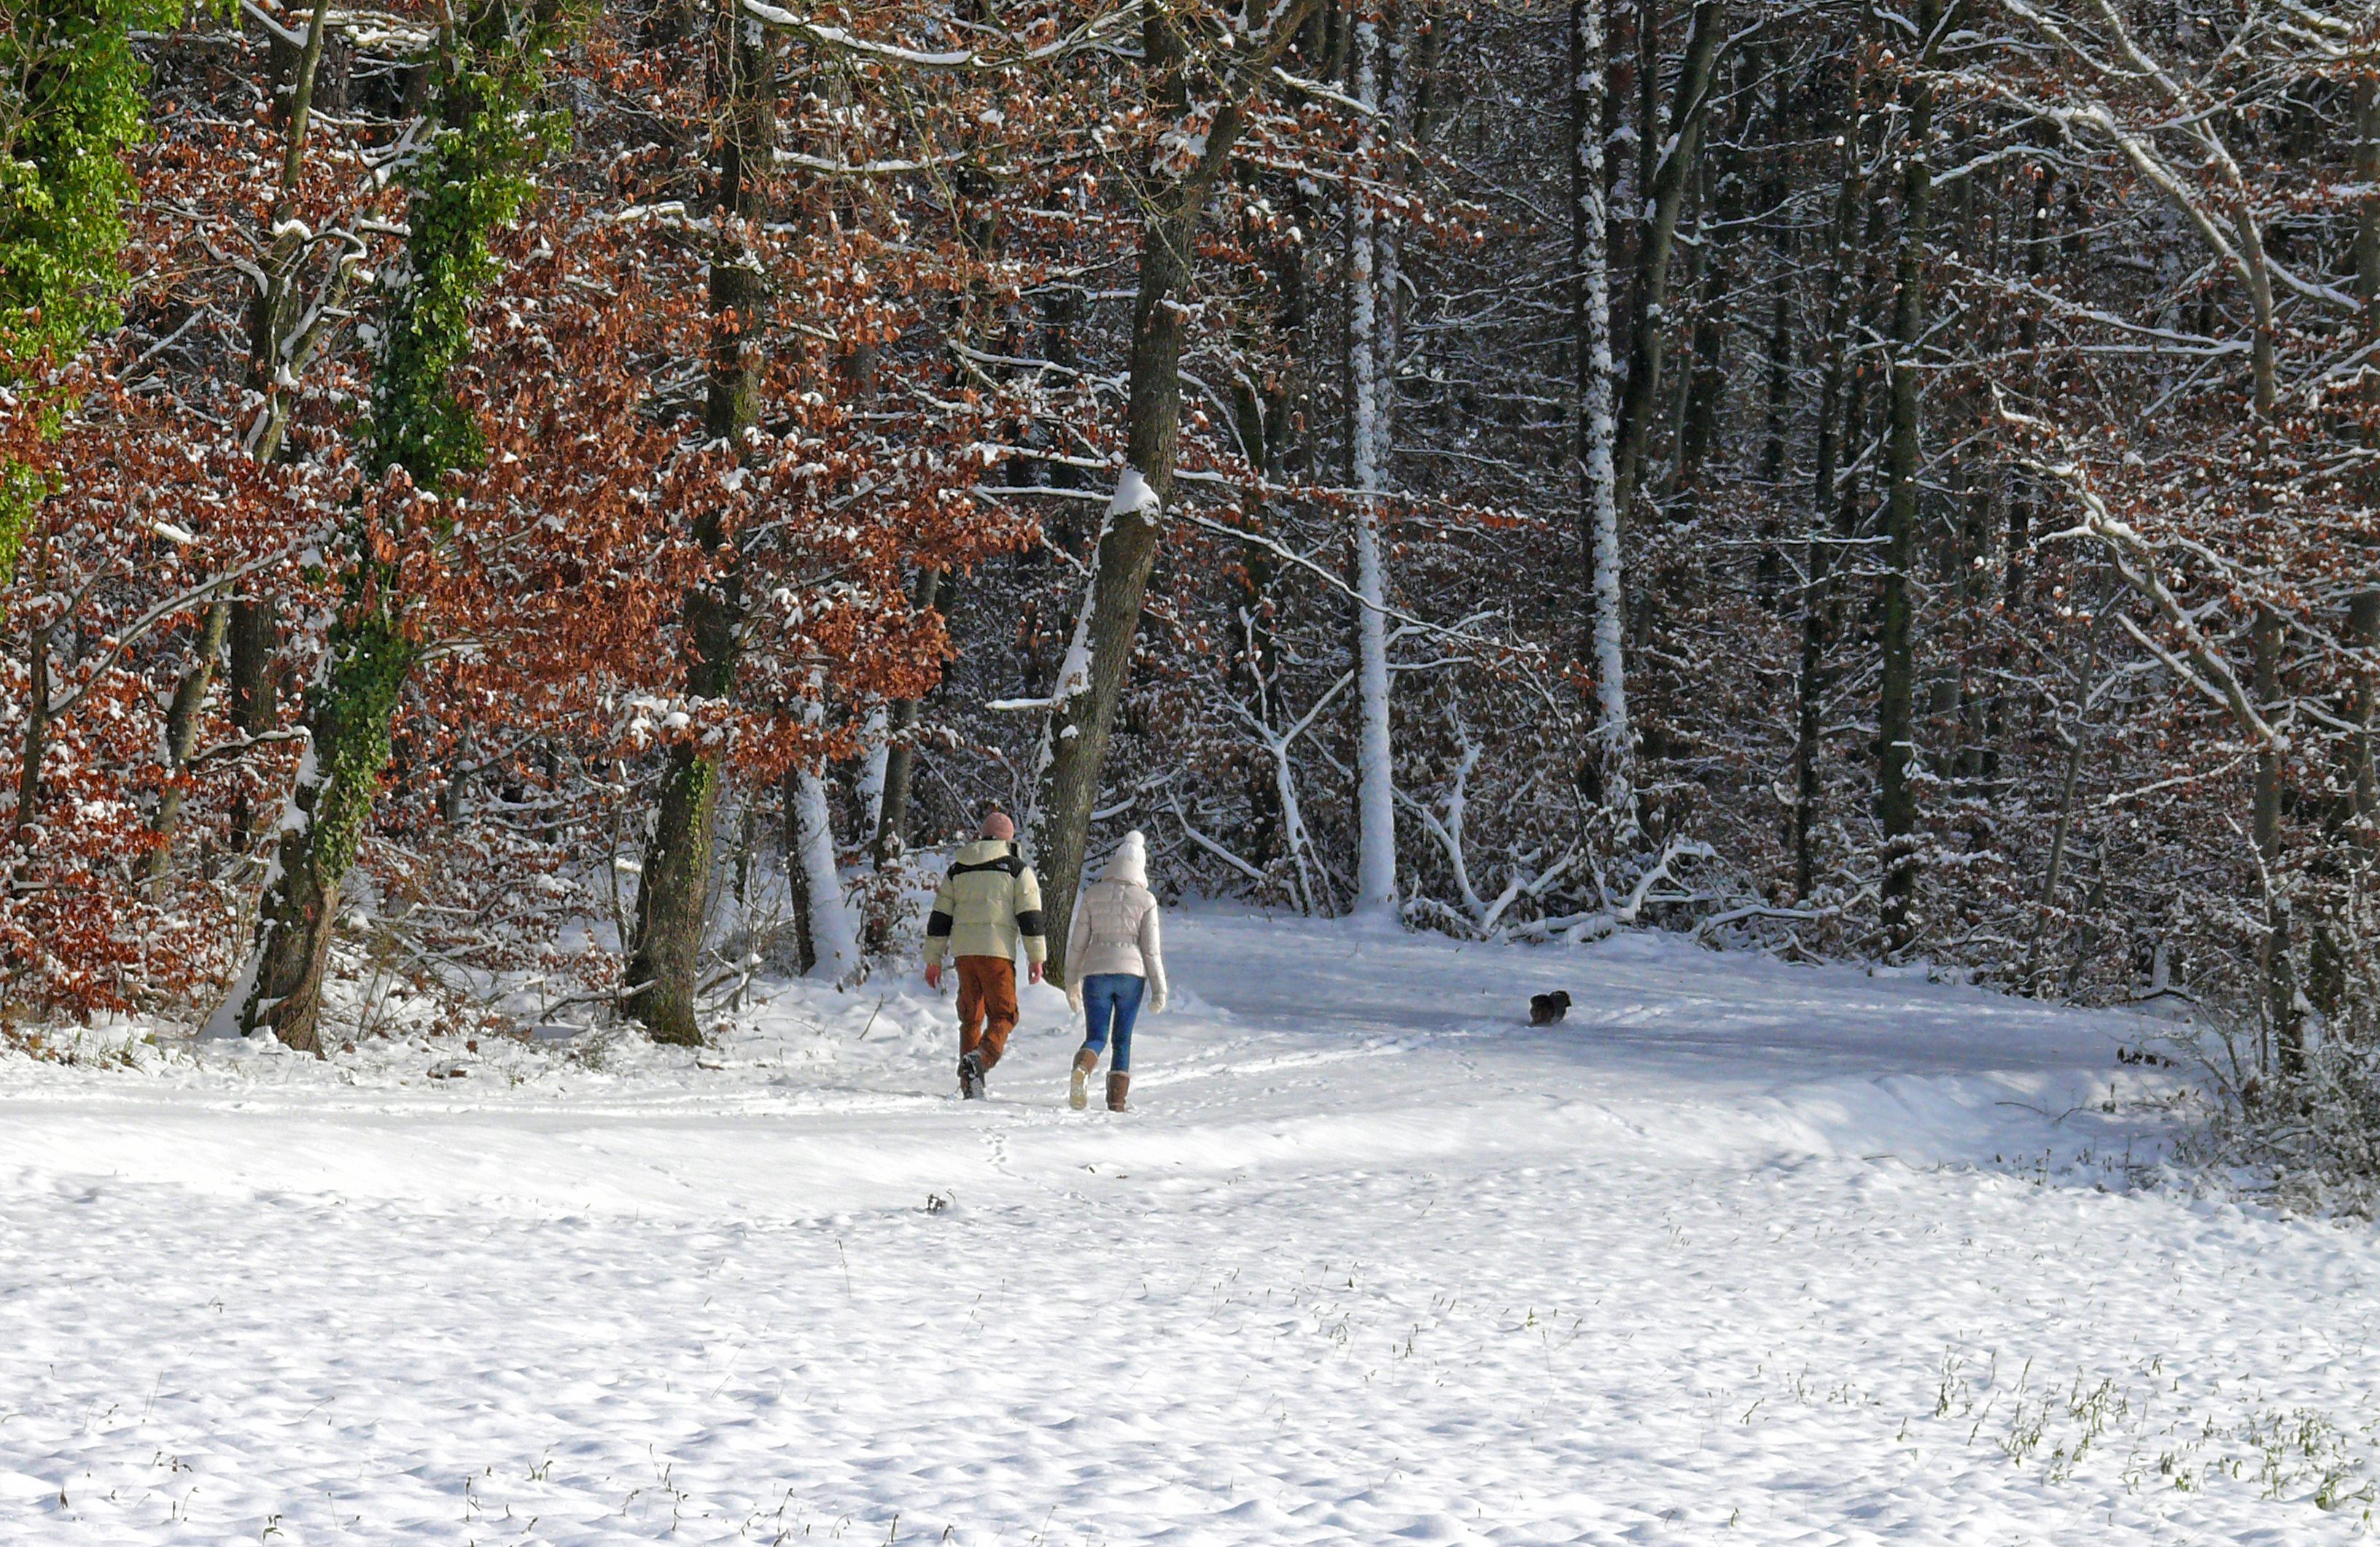
tree, forest, snow, cold, winter, walk, weather, human, snowshoe, season, trees, footwear